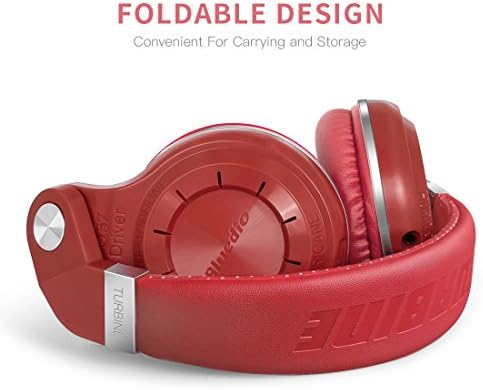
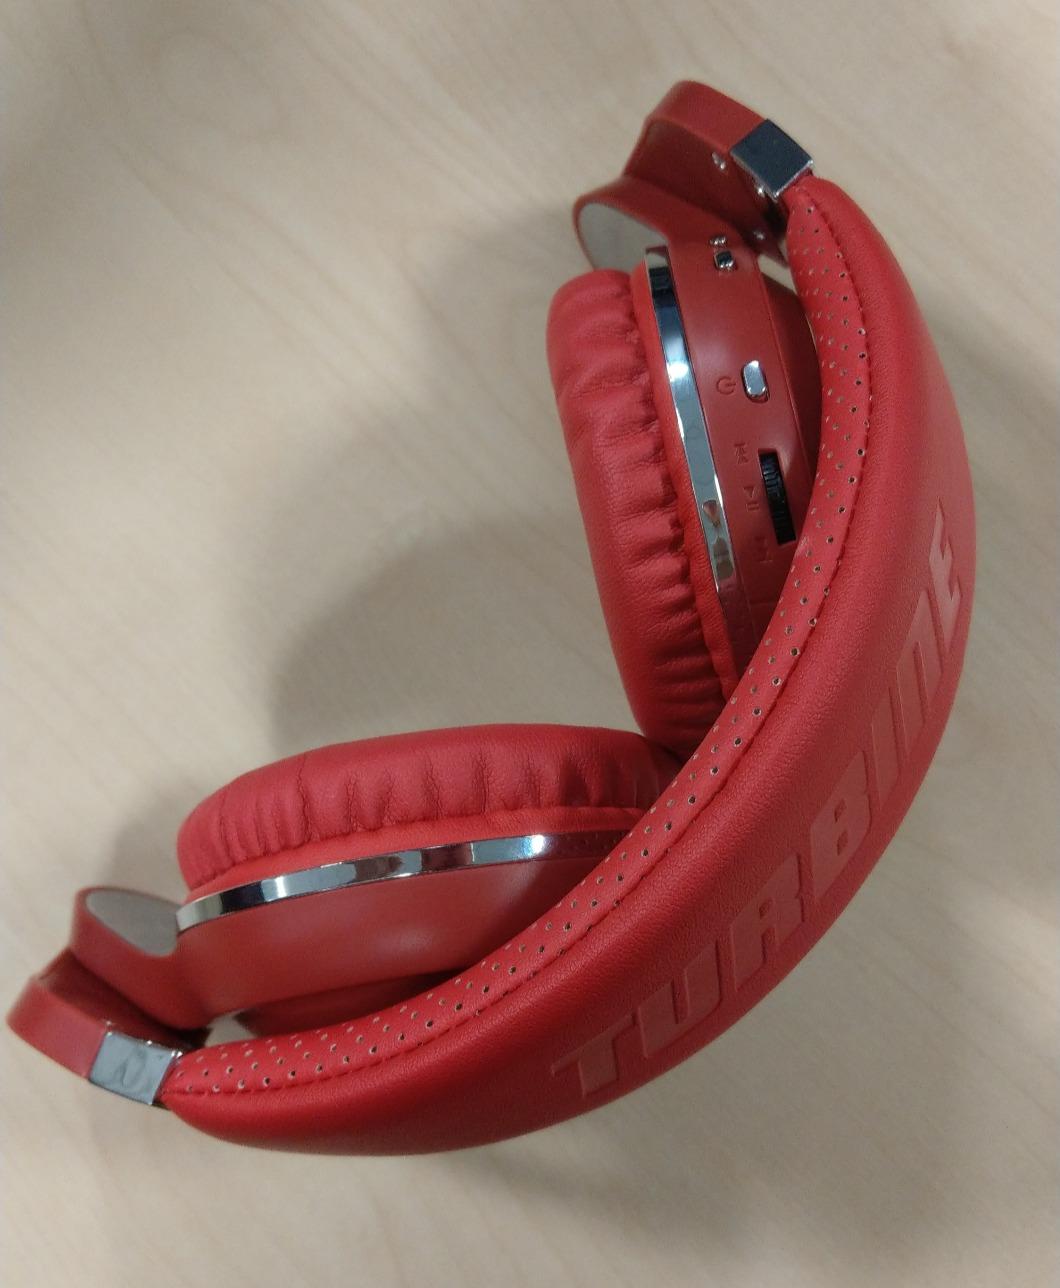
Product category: headphones
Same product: yes